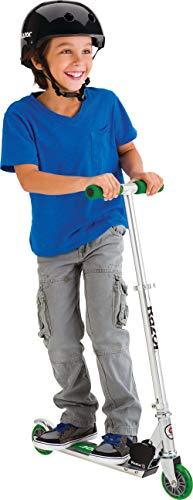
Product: Razor A Kick Scooter
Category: Sports & Outdoors | Outdoor Recreation | Skates, Skateboards & Scooters | Scooters & Equipment | Scooters | Kick Scooters
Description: Original kick scooter made of sturdy aircraft-grade aluminum.
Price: $37.93
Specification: Shipping Weight: 5.4 pounds (View shipping rates and policies)|ASIN: B01EN6LTWY|Item model number: 13010036|    #1    in Kick Scooters